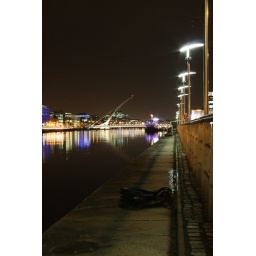
A view up the river Liffey in Dublins Docklands area with Samuel beckett bridge in background